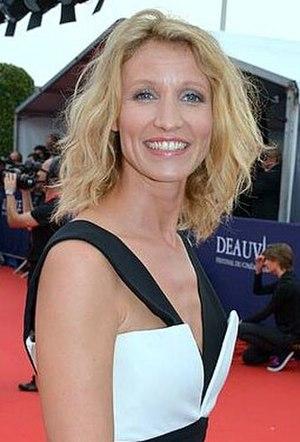
Alexandra Lamy au festival de Deauville
Alexandra Lamy, née le 14 octobre 1971 à Villecresnes, est une actrice française devenue célèbre grâce à la série télévisée Un gars, une fille.